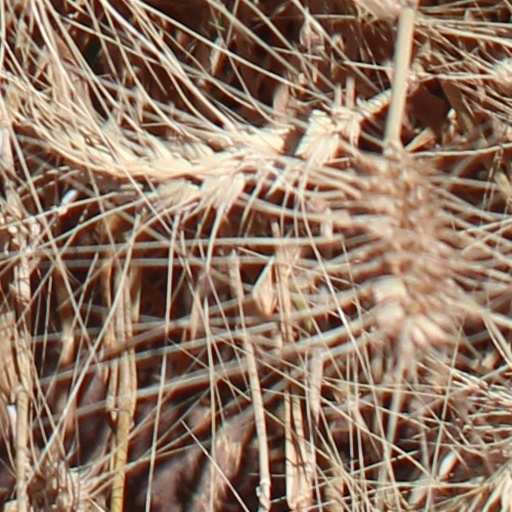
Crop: wheat